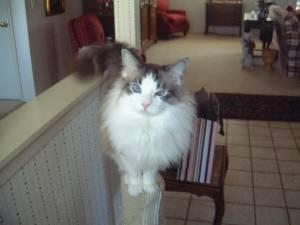
Ragdoll